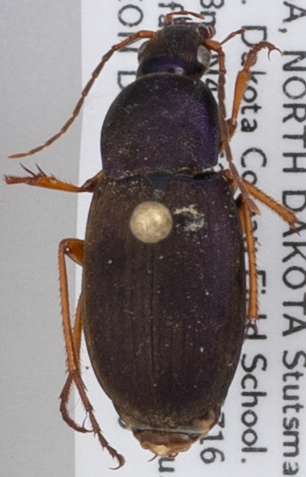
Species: Chlaenius platyderus
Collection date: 2020-06-16
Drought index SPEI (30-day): -2.09
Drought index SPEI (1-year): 2.09
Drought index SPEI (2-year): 2.09